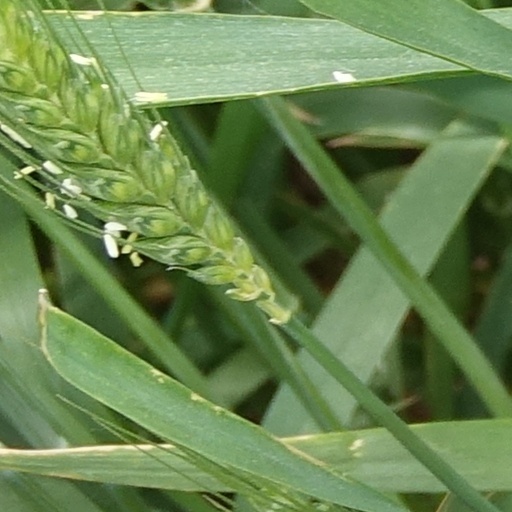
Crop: wheat